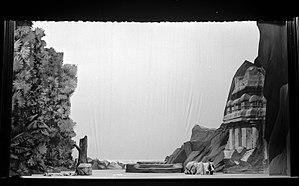
Théâtre du Capitole. Le 1 Mars 1968. Vue des décors des Pêcheurs de perles au théâtre du Capitole.
Les Pêcheurs de perles est un opéra en trois actes de Georges Bizet sur un livret d'Eugène Cormon et Michel Carré, créé le 30 septembre 1863 au Théâtre-Lyrique. Il a été repris dans une nouvelle version après la mort du compositeur en 1893 à l’Opéra-Comique.